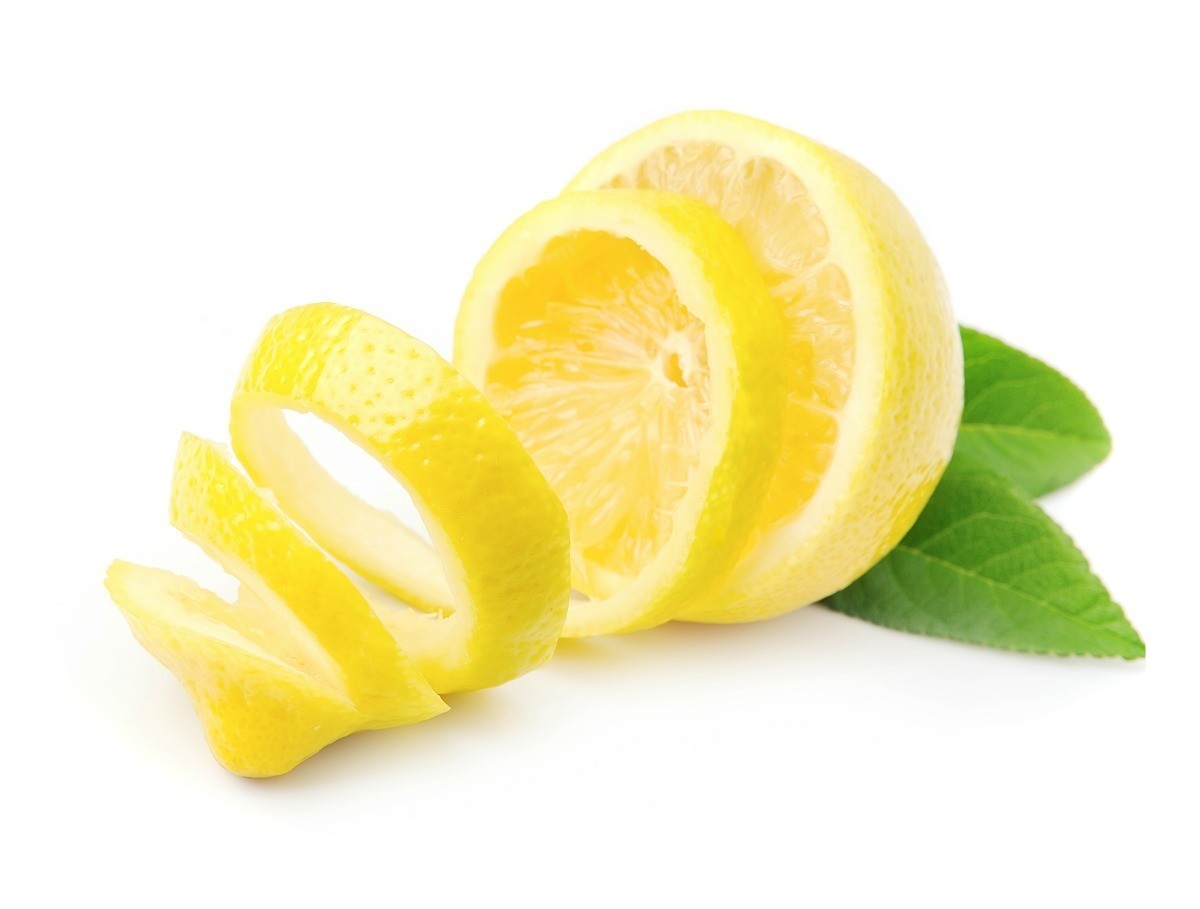
Label: Lemon